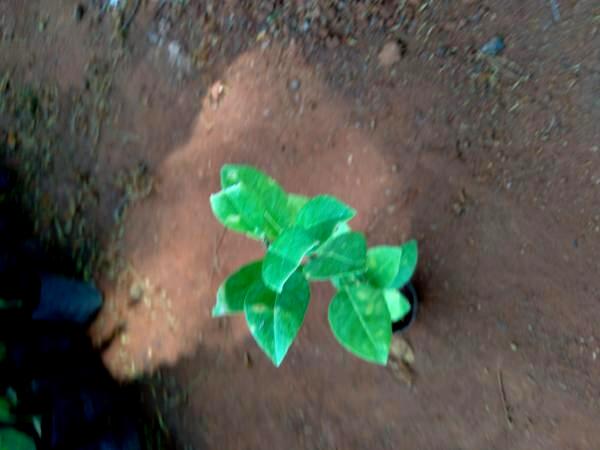
Plant: Lemon